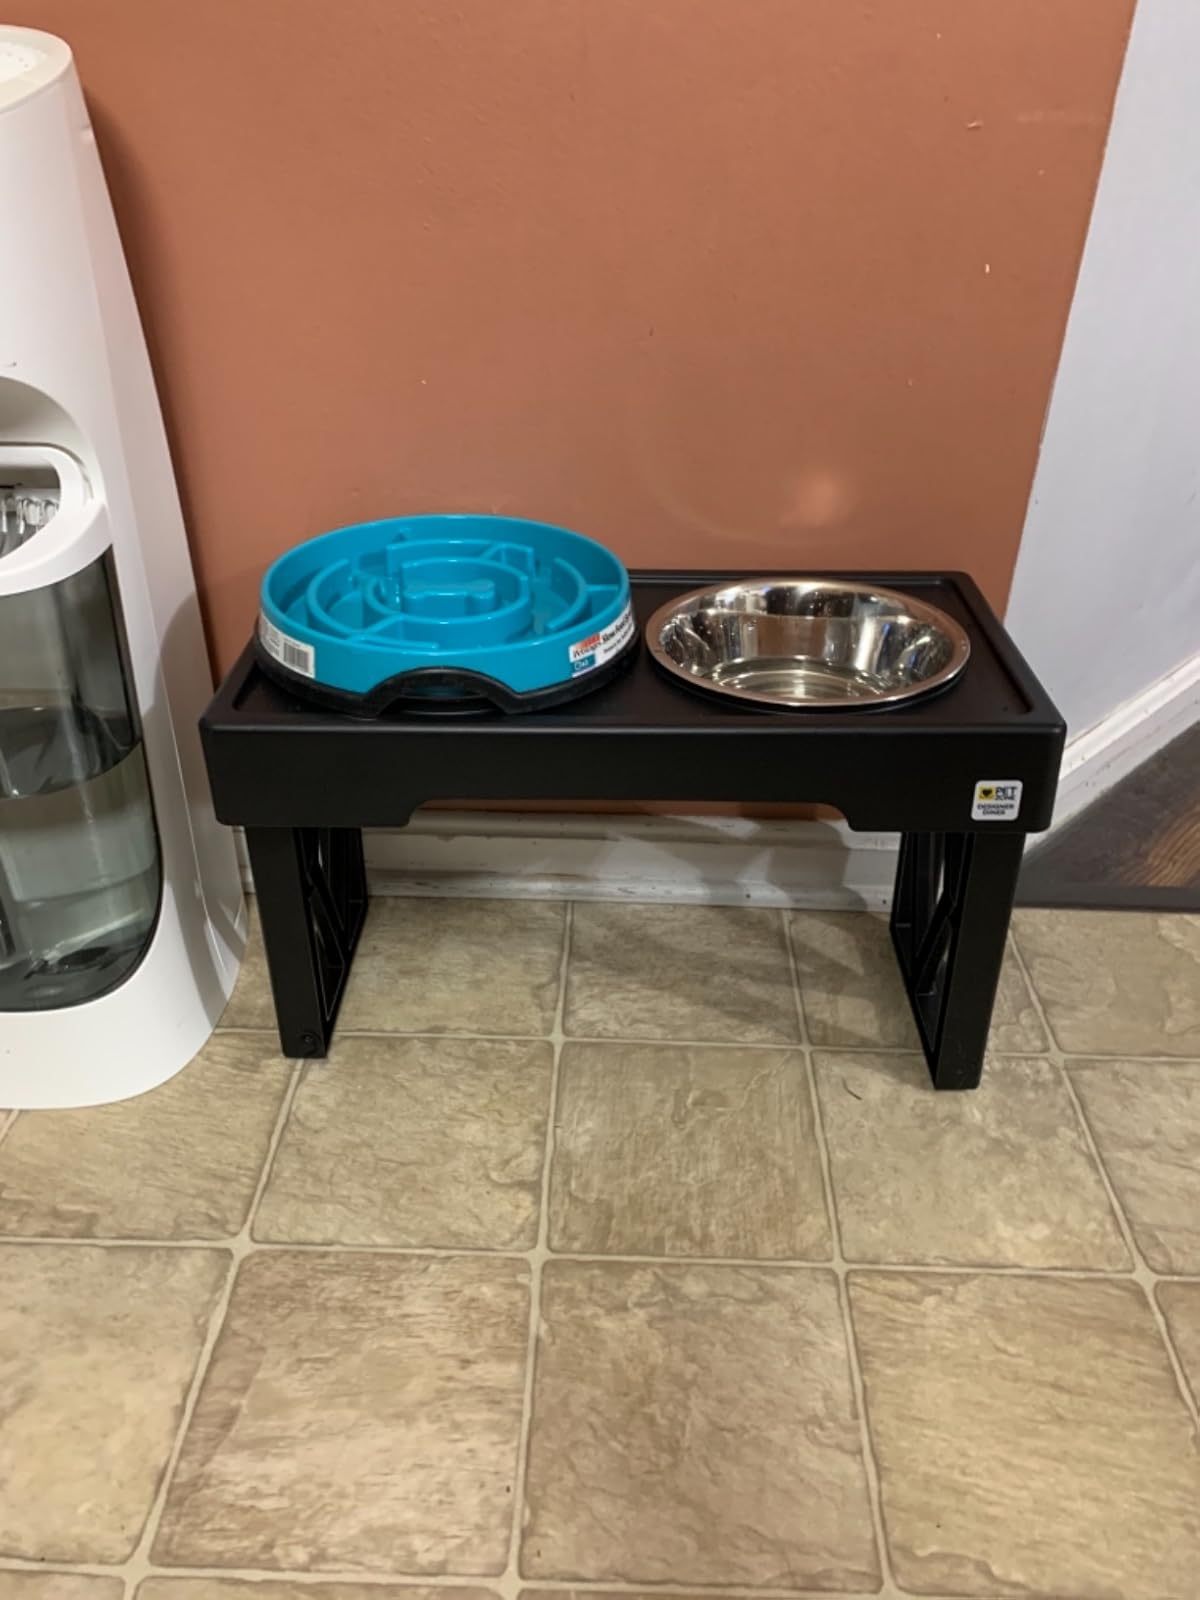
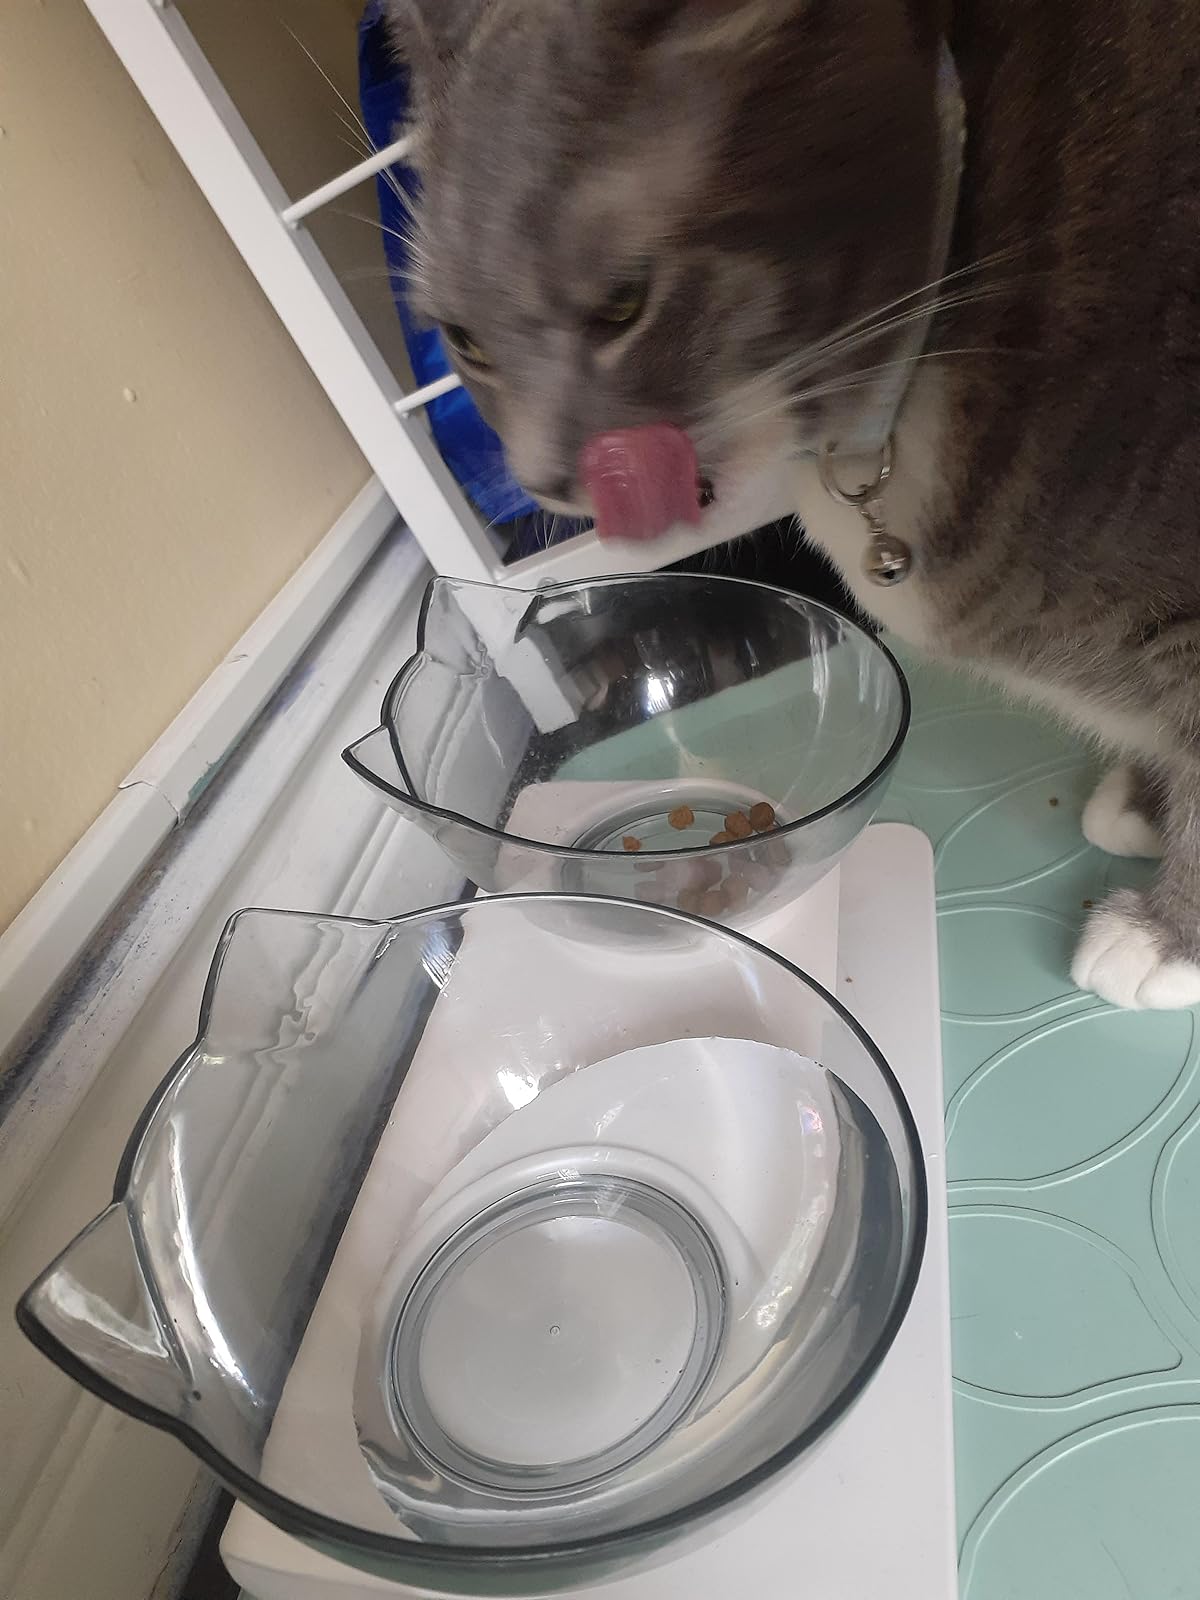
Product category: items_bowl
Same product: no